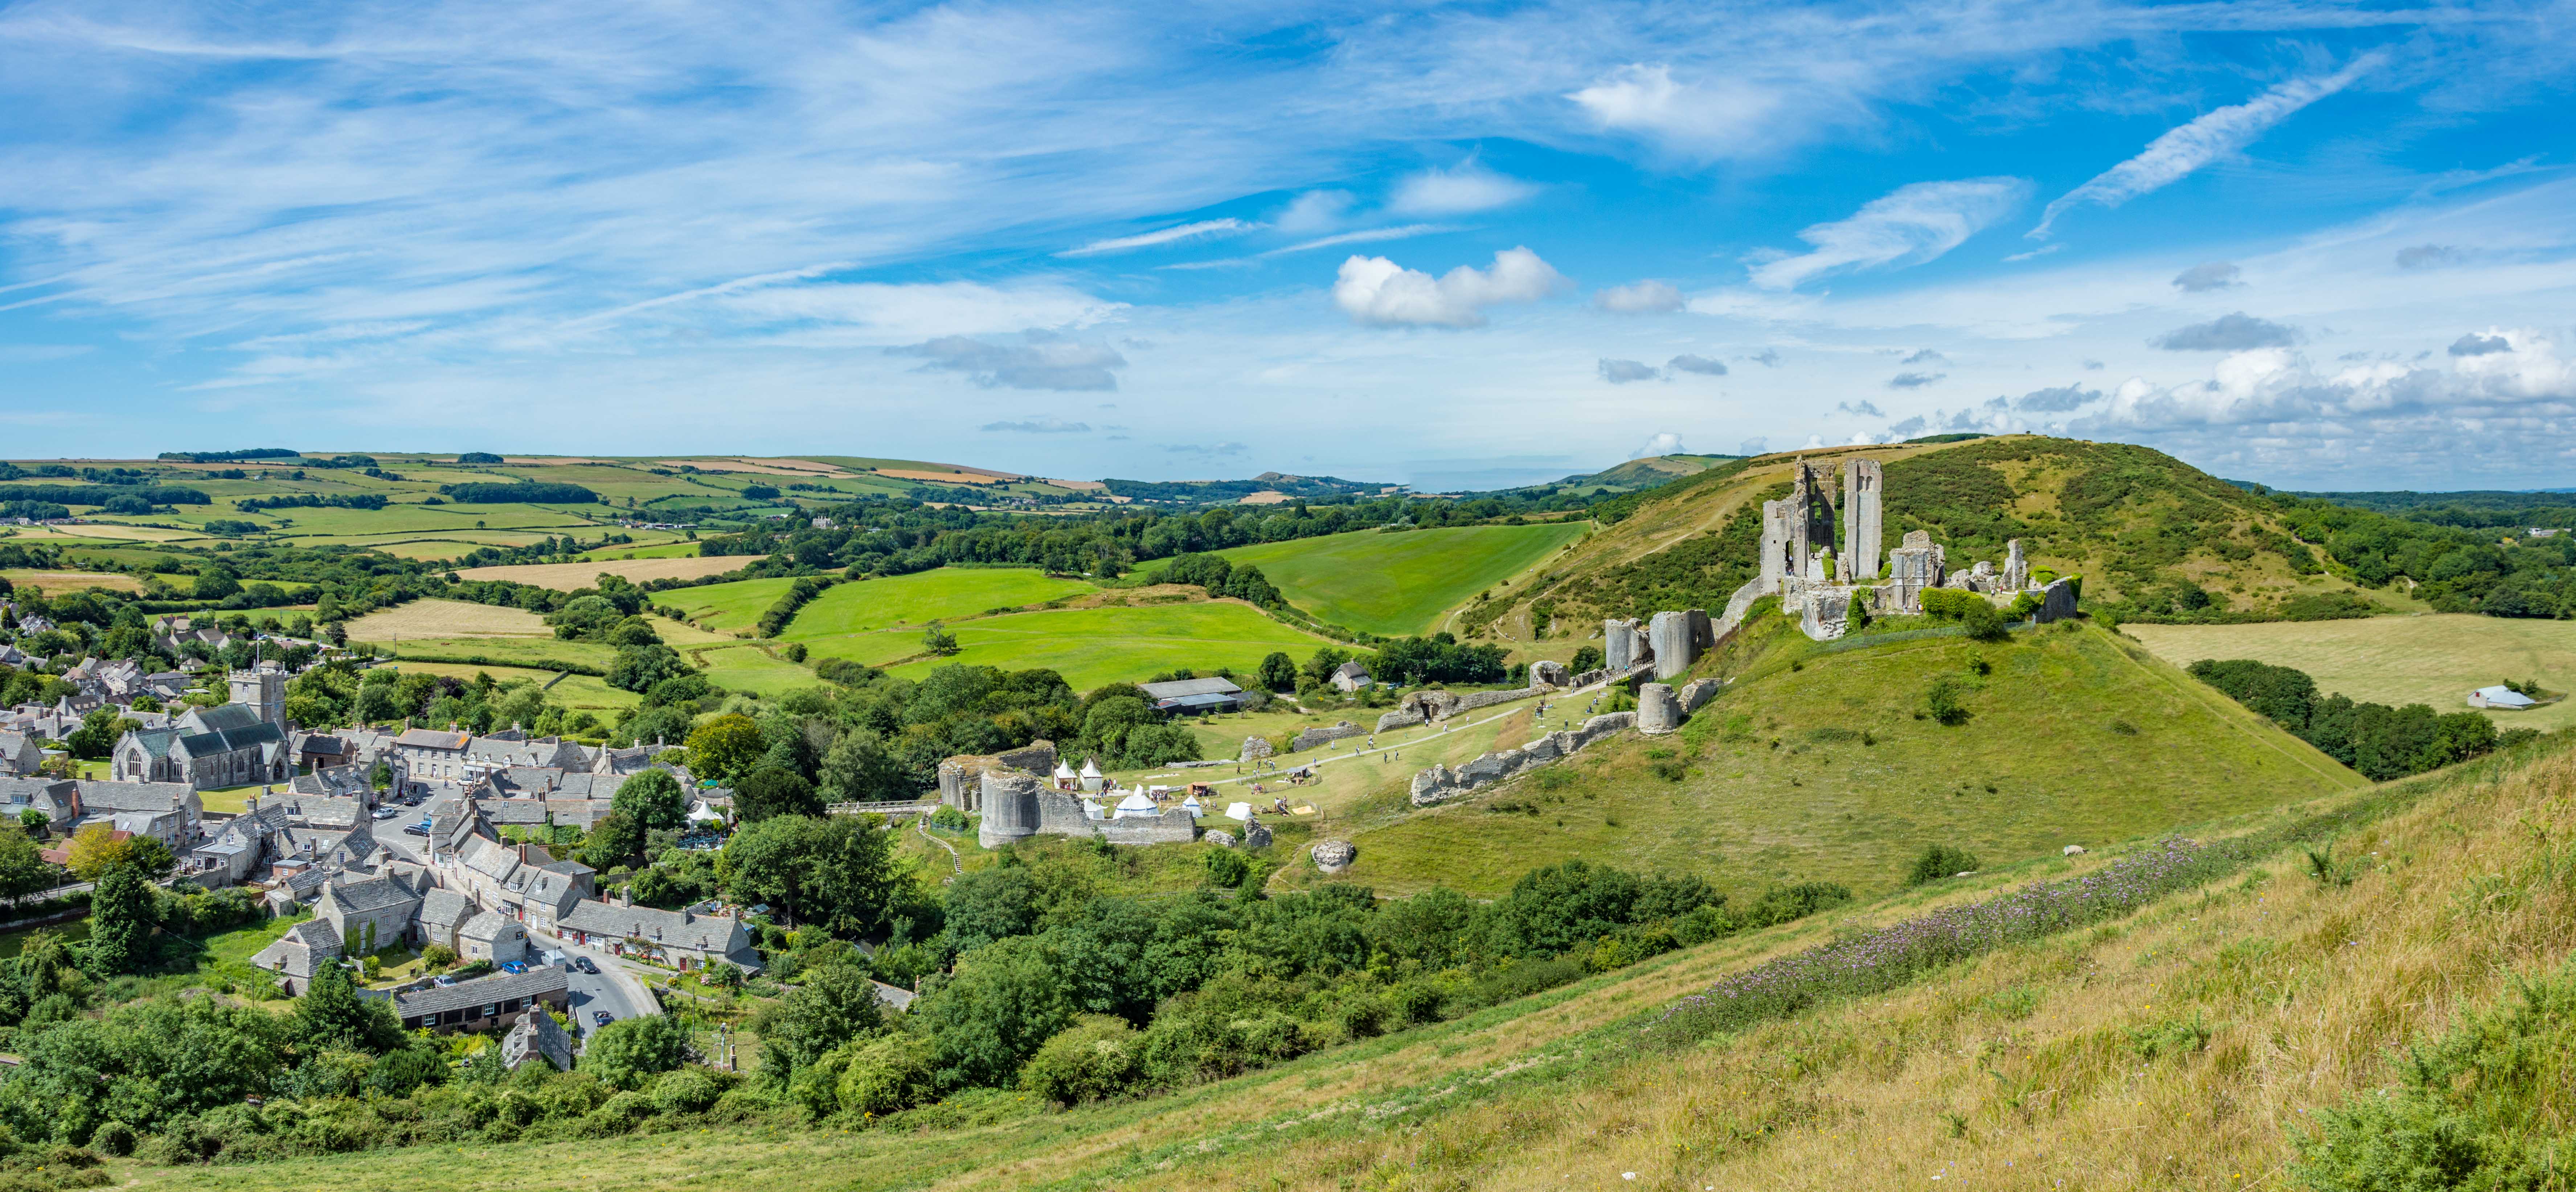
landscape, mountain, field, meadow, hill, town, valley, mountain range, panorama, village, pasture, castle, agriculture, plain, hills, grassland, plateau, history, historical, estate, ecosystem, dorset, corfe, purbeck, rural area, bird's eye view, aerial photography, mountain pass, residential area, geographical feature, human settlement, mountainous landforms